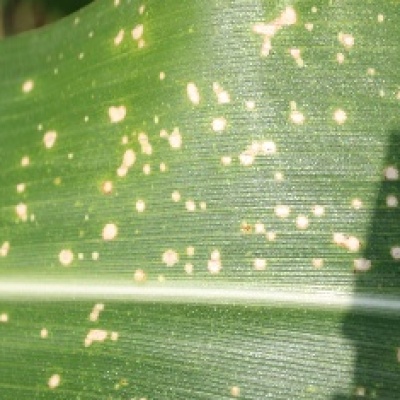
Label: Corn_(Maize)___Leaf_Spot